Newtimber

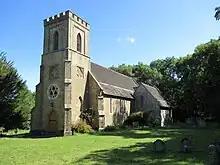
St John Evangelist Church, Newtimber

Newtimber is a small parish with a scattered population, which may be as low as seventy five inhabitants. It stretches from the Brighton and Hove downland to its south to the Albourne parish in the Sussex Weald to its north. To its west is the Poynings parish and to its west lies Pyecombe.